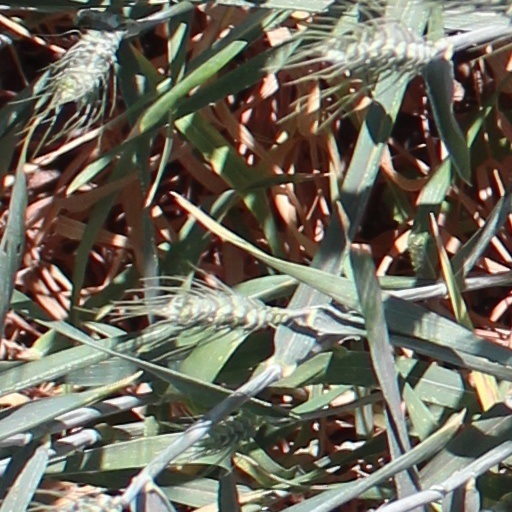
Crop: wheat